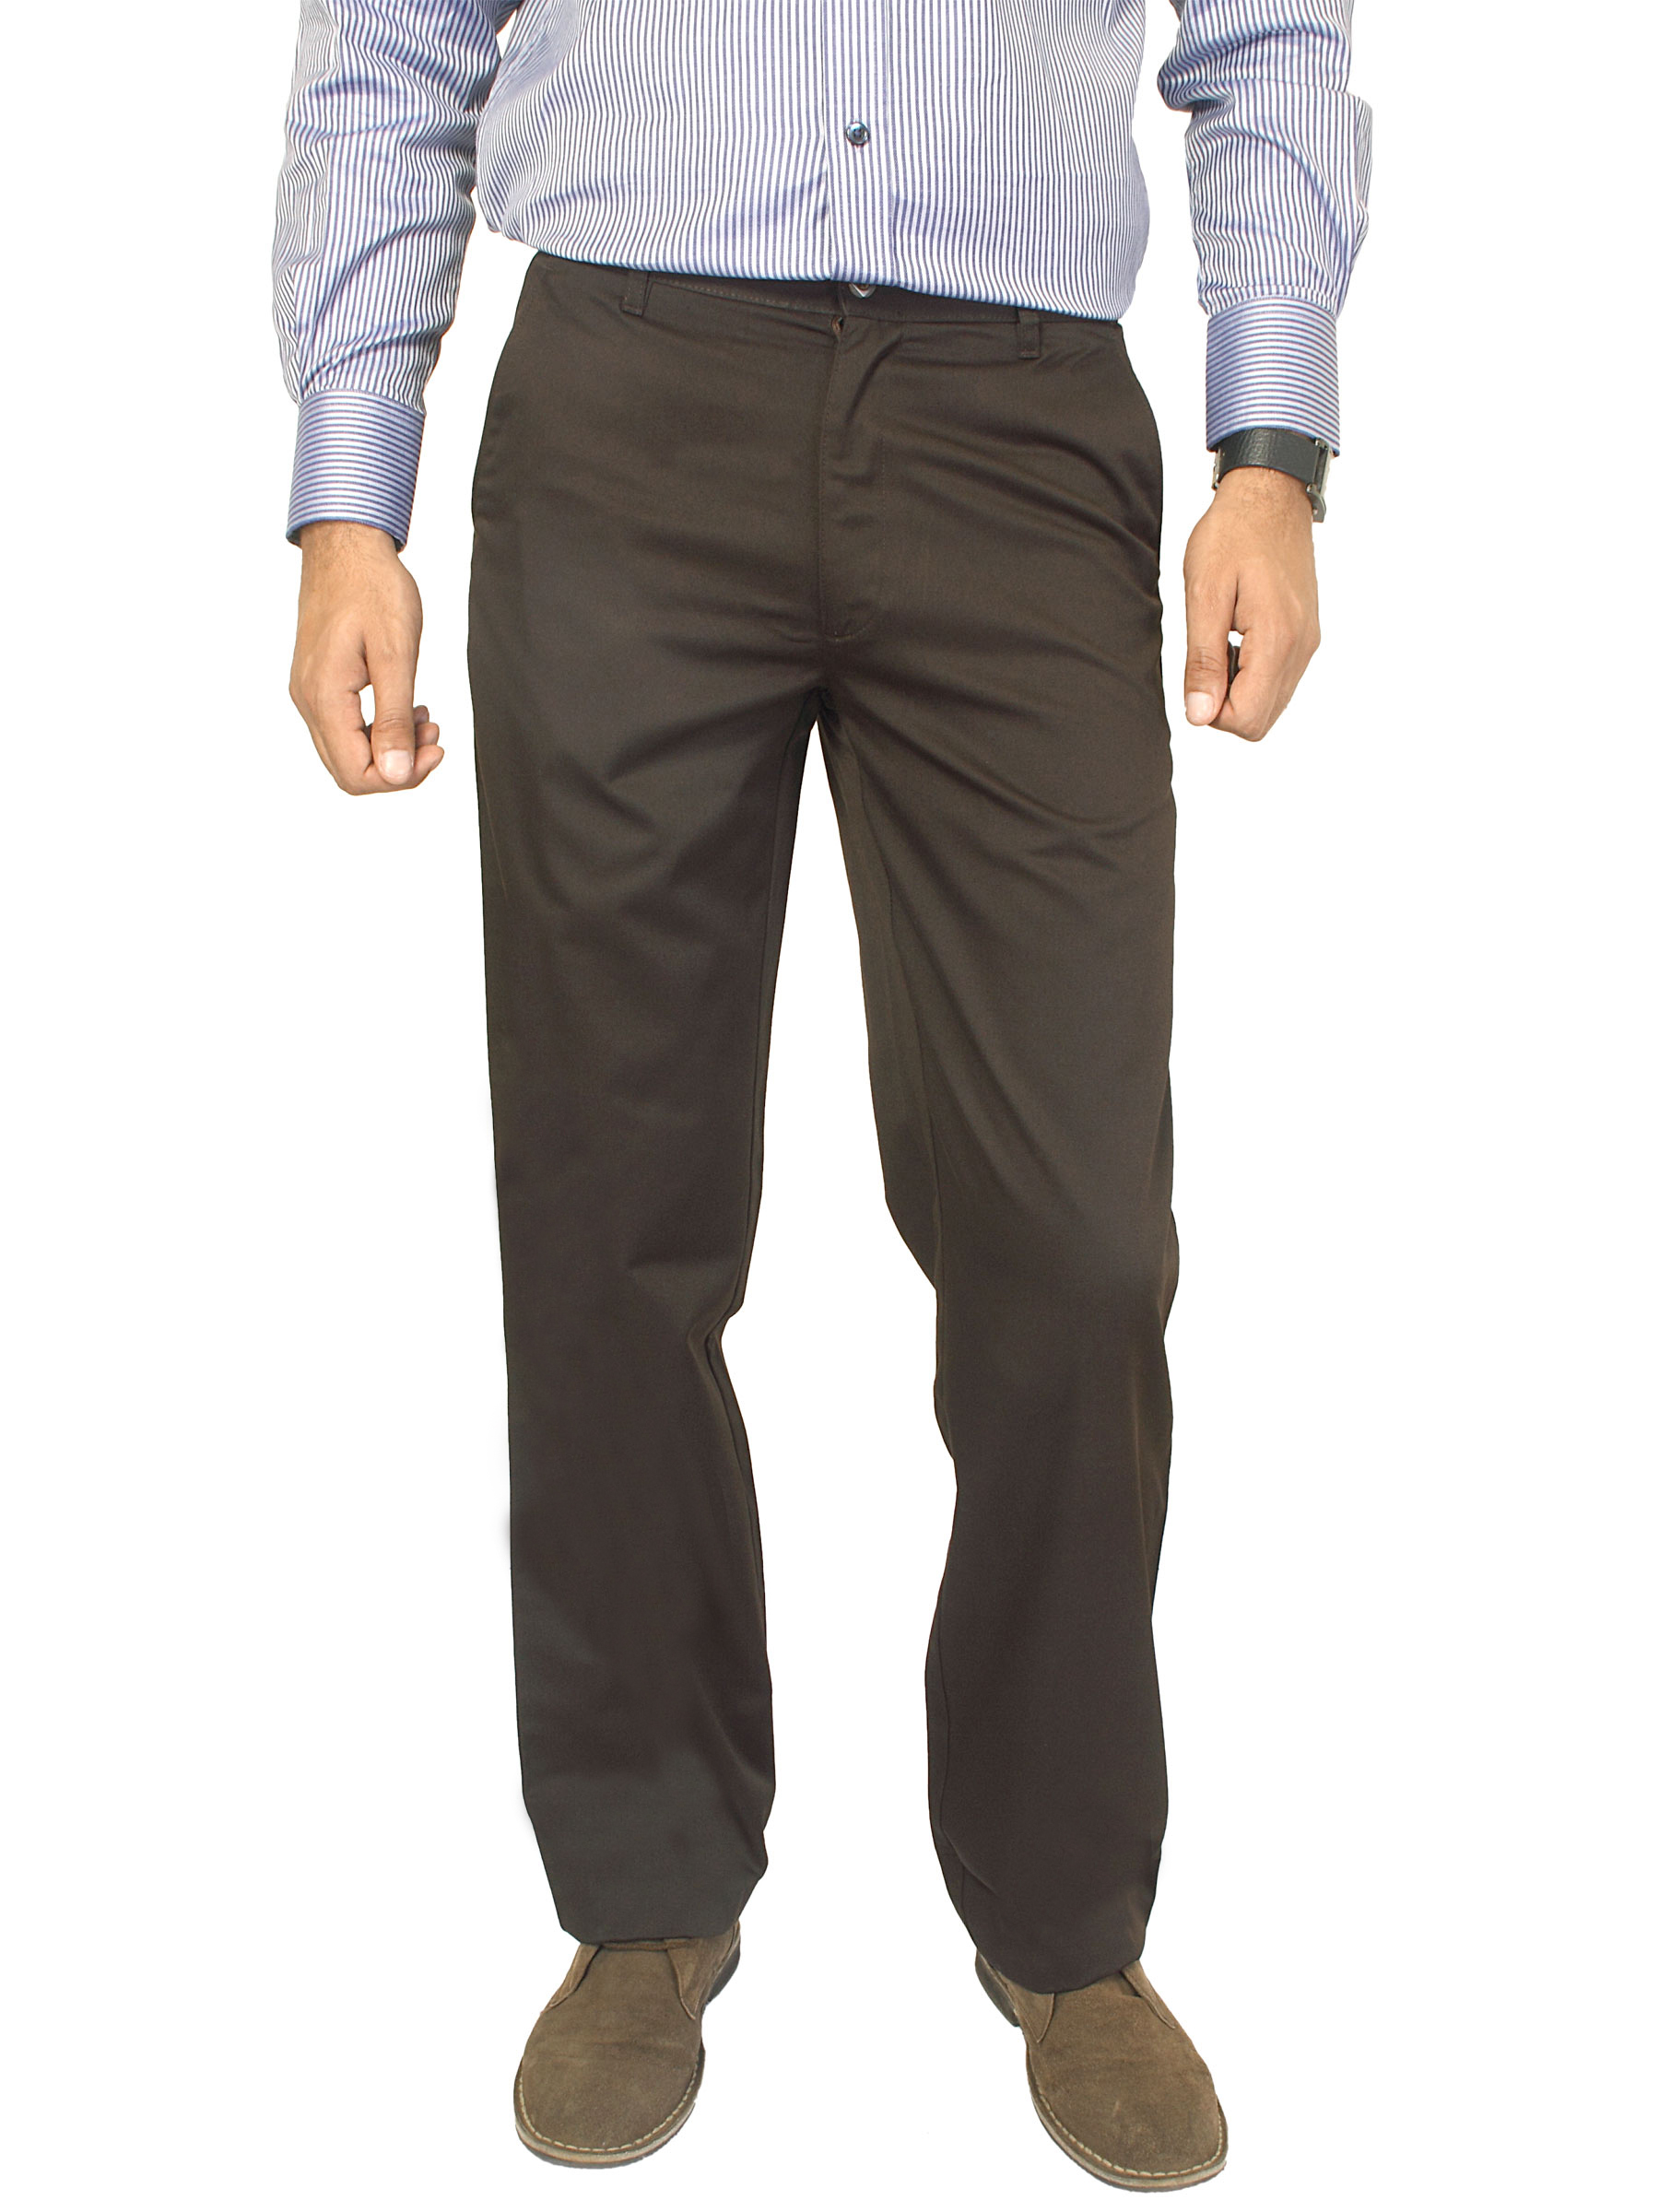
Basics Men Brown Trousers
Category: Apparel / Bottomwear / Trousers
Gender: Men
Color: Brown
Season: Summer 2013
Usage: Formal